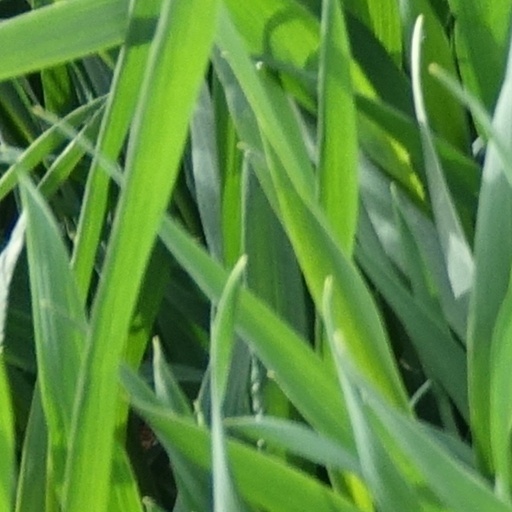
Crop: wheat